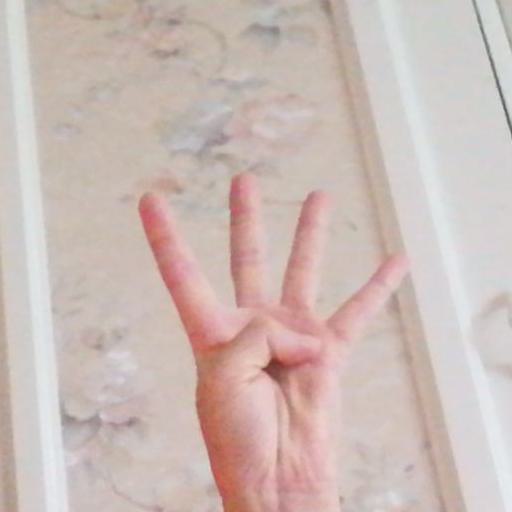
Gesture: four